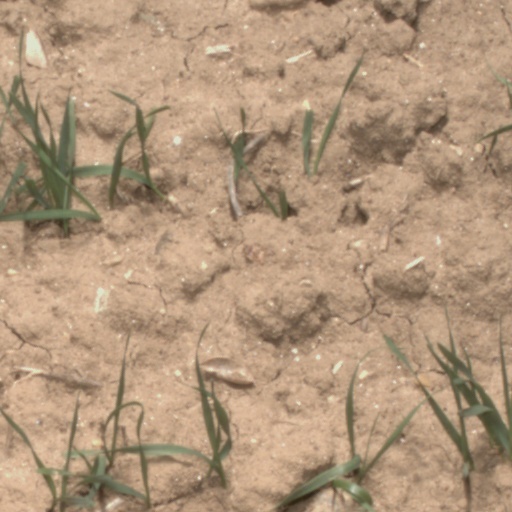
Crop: wheat